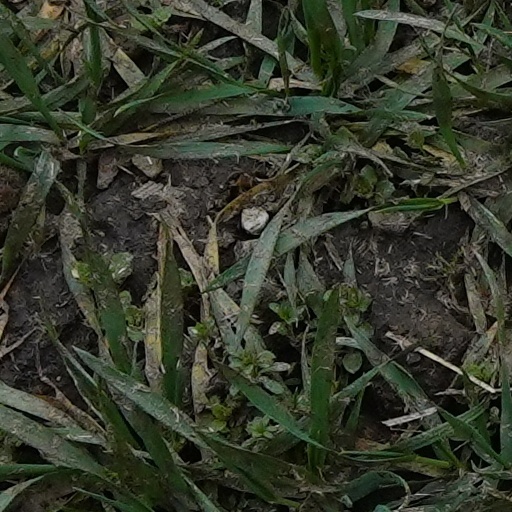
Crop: wheat